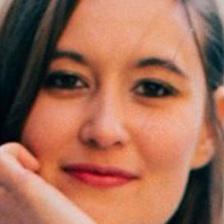
Label: faces